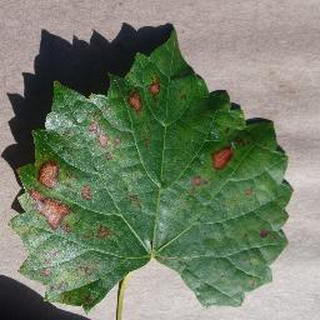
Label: grape_esca_black_measles